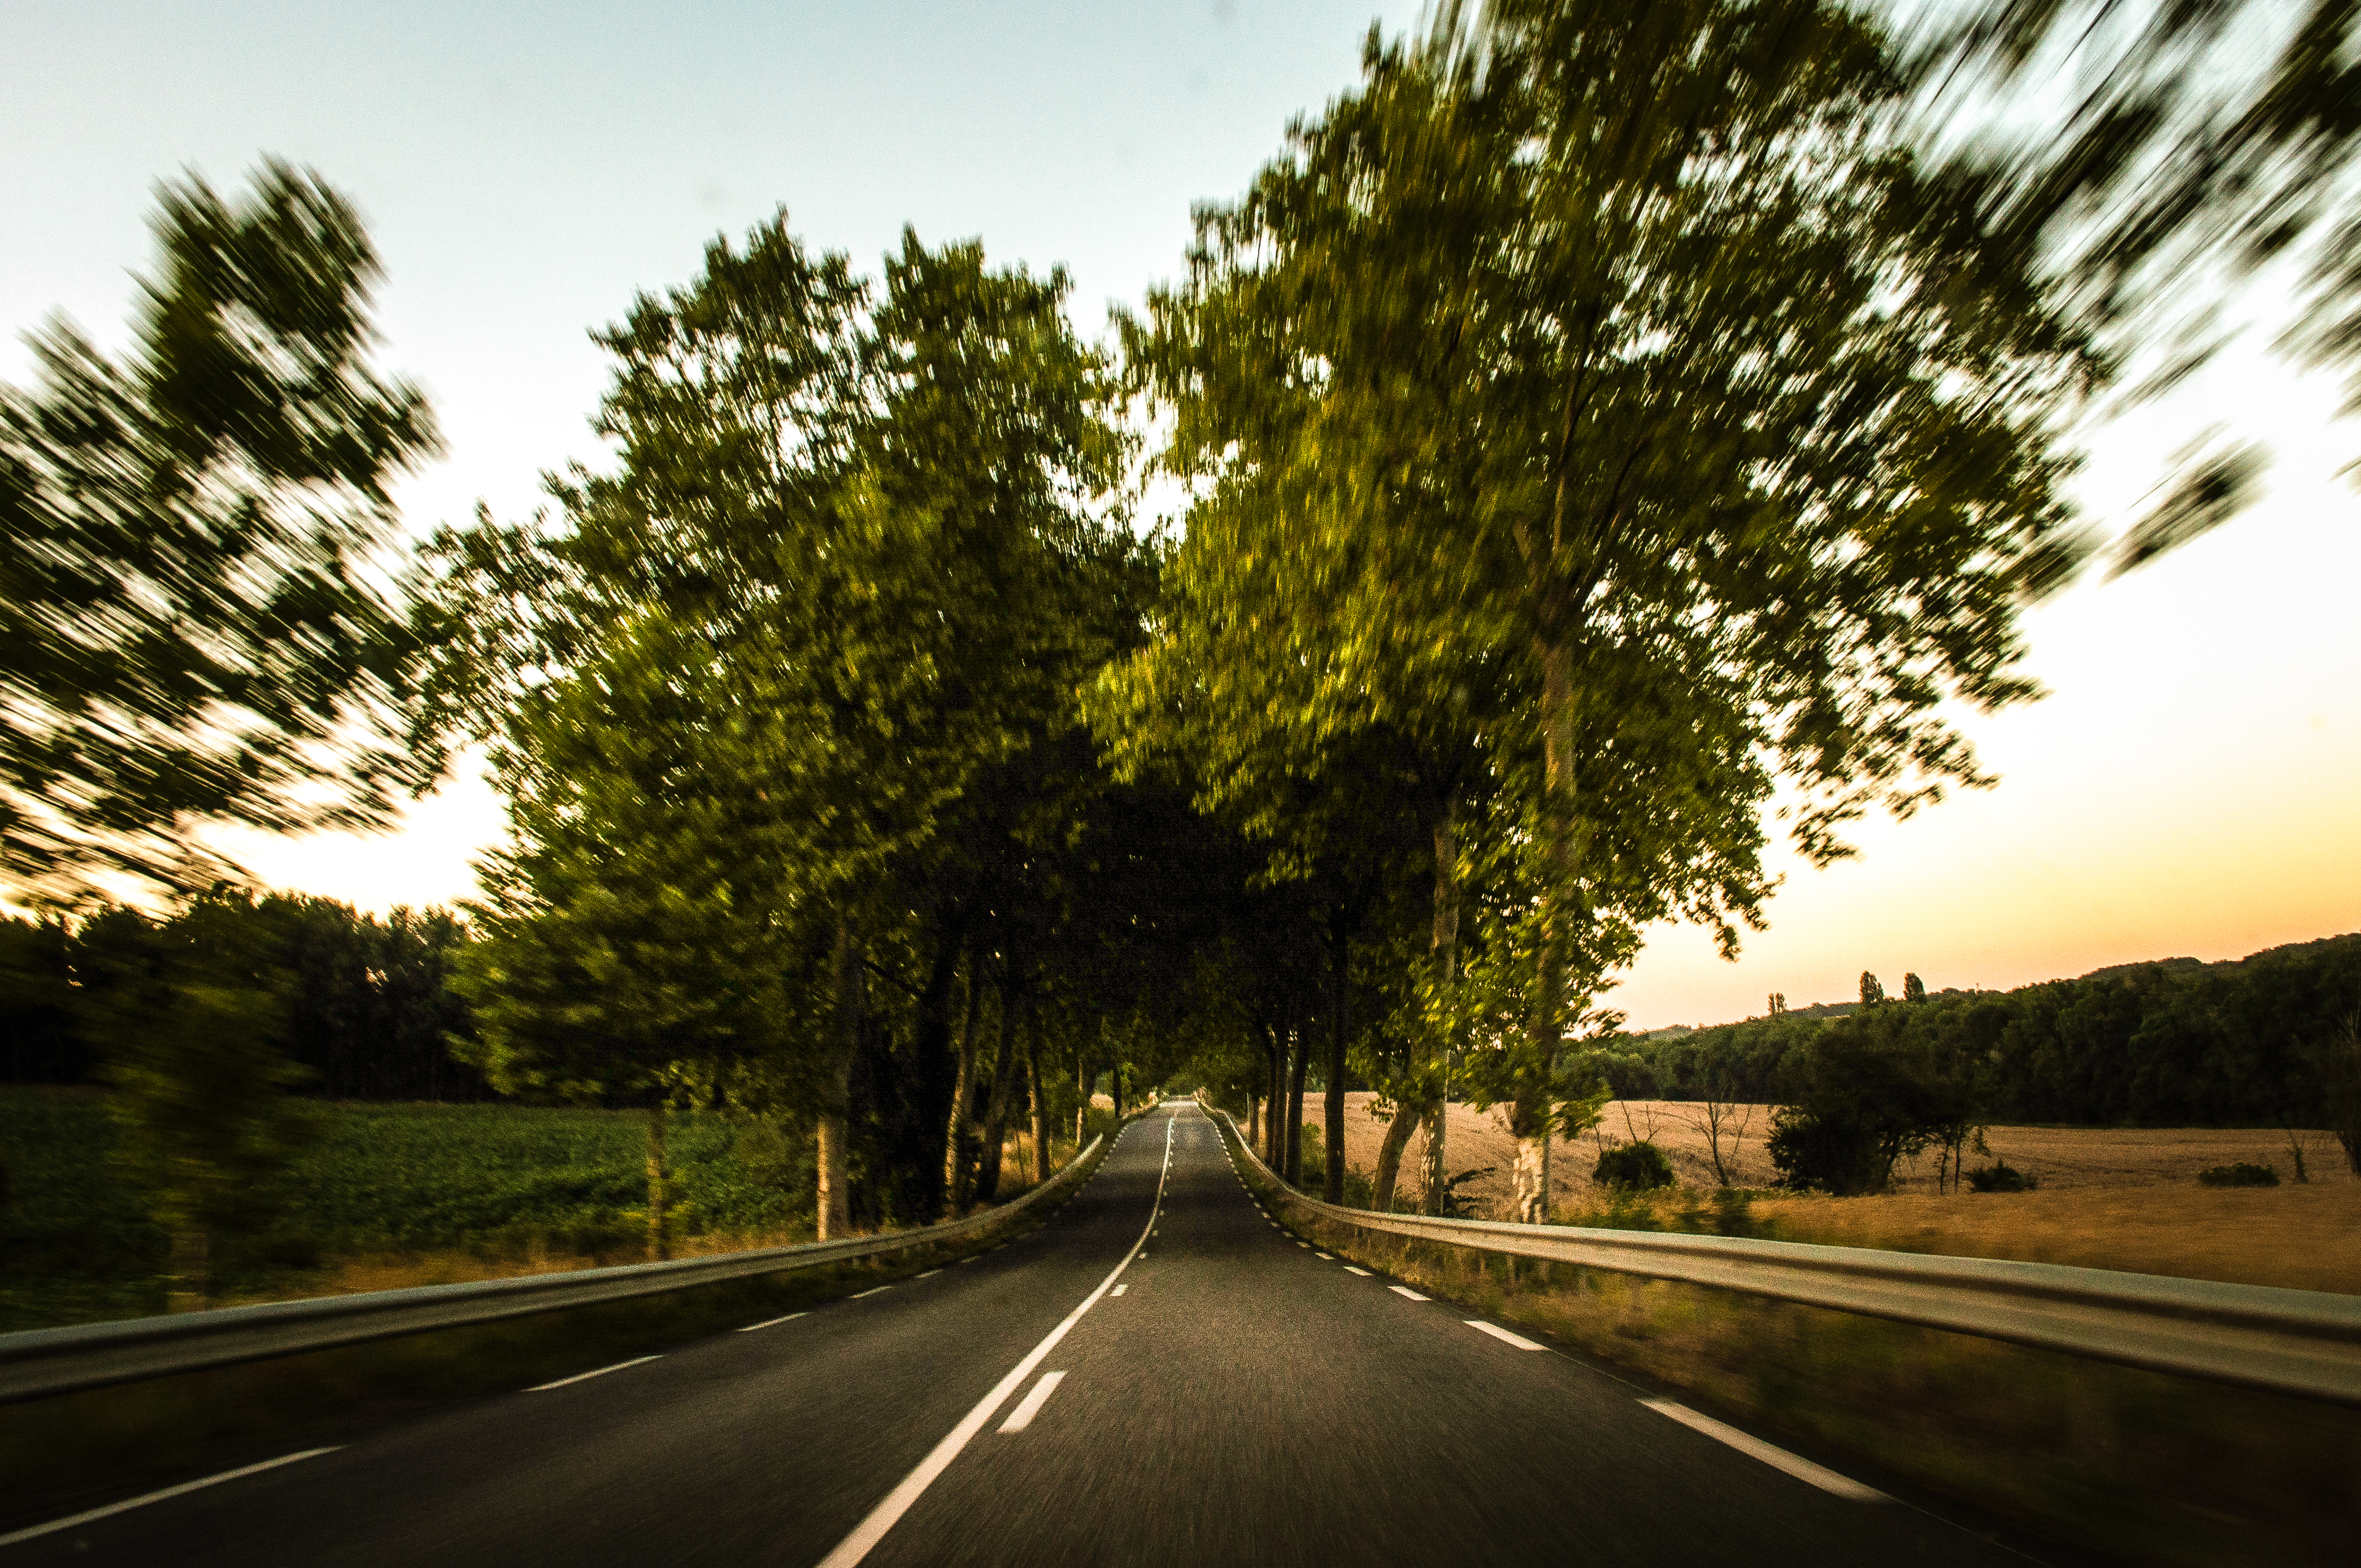
tree, light, plant, sky, sunset, road, street, sunlight, morning, highway, driving, motion, dusk, evening, autumn, speed, lane, lighting, road trip, avenue, infrastructure, hurry, fast, rural area, residential area, woody plant, nonbuilding structure